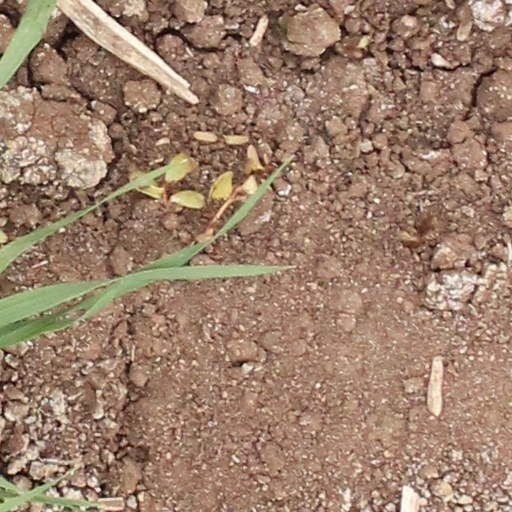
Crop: wheat